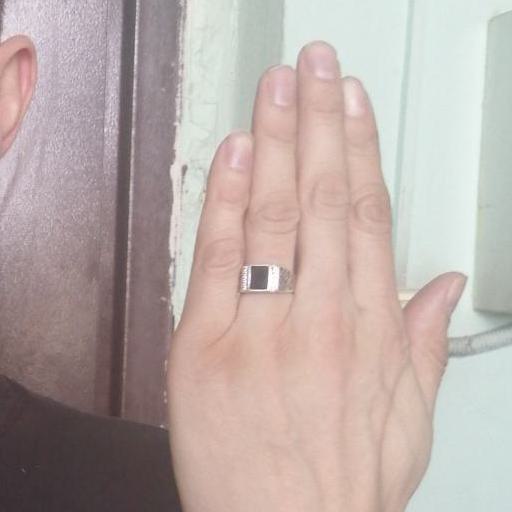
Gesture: stop_inverted